Deneb

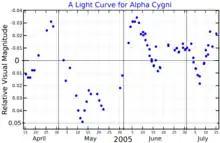
A visual band light curve for Deneb, adapted from Yüce and Adelman (2019)

Deneb is the prototype of the Alpha Cygni (α Cygni) variable stars, whose small irregular amplitudes and rapid pulsations can cause its magnitude to vary anywhere between 1.21 and 1.29. Its variable velocity discovered by Lee in 1910, but it was not formally placed as a unique class of variable stars until the 1985 4th edition of the General Catalogue of Variable Stars. The cause of the pulsations of Alpha Cygni variable stars are not fully understood, but their irregular nature seems to be due to beating of multiple pulsation periods. Analysis of radial velocities determined 16 different harmonic pulsation modes with periods ranging between 6.9 and 100.8 days. A longer period of about 800 days probably also exists.